History of the Catholic Church in Mexico

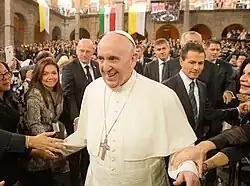
Pope Francis in Mexico. February 13, 2016.

Another idea that came out Liberation Theology was the idea for The Preferential Option for the Poor. The idea would be incorporated with Catholic women's organizations and a foundation to help the strugglers of the workers, peasants, farmers, railroad workers and more. Priests involved with this concept, would also reached out to wealthy catholics and people with the power of influence to reconsider their belief in Catholicism and look to help their fellow Catholics who suffer. Based on the idea of the theological idea of the option for the people emerged two progressive movements political popular and priest for the people.